Agriculture in Sierra Leone

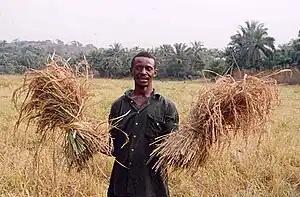
A farmer with his rice harvest in Sierra Leone

Agriculture in Sierra Leone is a significant part of the economy of Sierra Leone, with it accounting for 58 percent national Gross Domestic Product (GDP) in 2007. Two-thirds of the population of Sierra Leone are involved in subsistence agriculture.